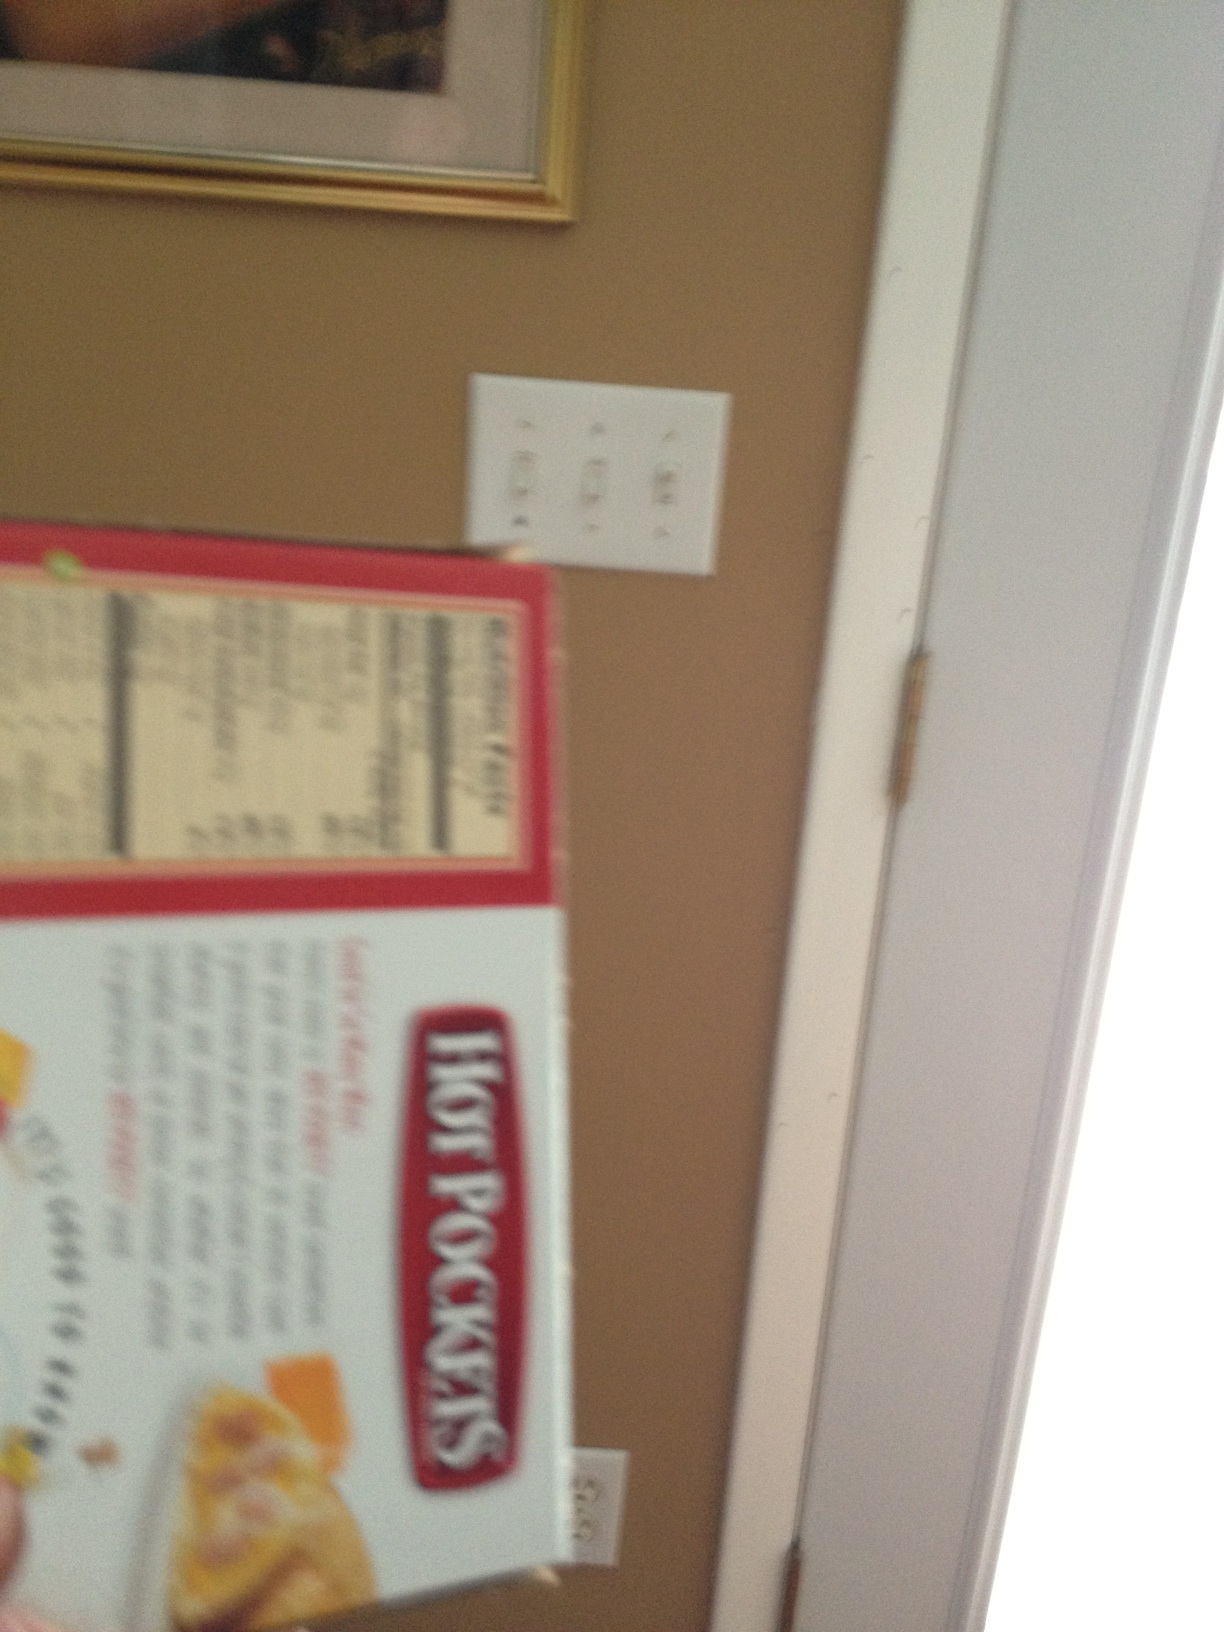Question: What's in this box?
Answer: hot pockets